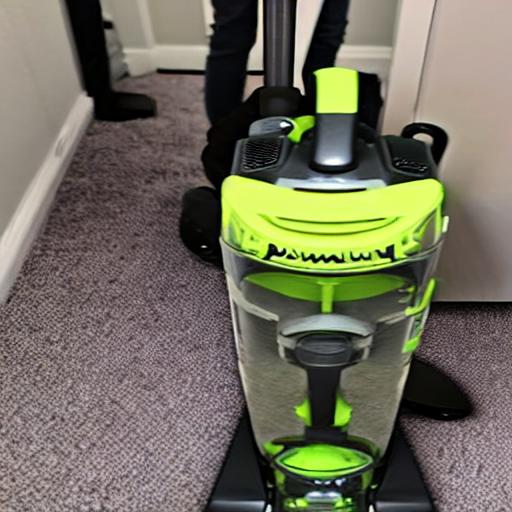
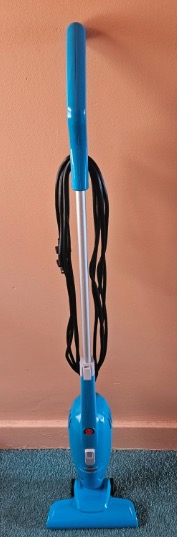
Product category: items_vacuum
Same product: no